El Greco

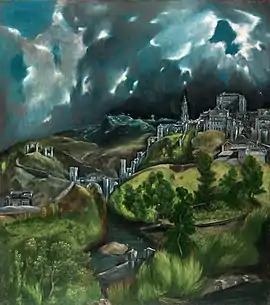
"View of Toledo" (oil on canvas, , Metropolitan Museum of Art, New York) is one of the two surviving landscapes of Toledo painted by El Greco.

In 1577, El Greco migrated to Madrid and then to Toledo, where he produced his mature works. At the time, Toledo was the religious capital of Spain and a populous city with "an illustrious past, a prosperous present and an uncertain future". In Rome, El Greco had earned the respect of some intellectuals, but was also facing the hostility of certain art critics. During the 1570s the huge monastery-palace of El Escorial was still under construction and Philip II of Spain was experiencing difficulties in finding good artists for the many large paintings required to decorate it. Titian was dead, and Tintoretto, Veronese and Anthonis Mor all refused to come to Spain. Philip had to rely on the lesser talent of Juan Fernández de Navarrete, of whose "gravedad y decoro" ("seriousness and decorum") the king approved. When Fernández died in 1579, the moment was ideal for El Greco to move to Toledo.